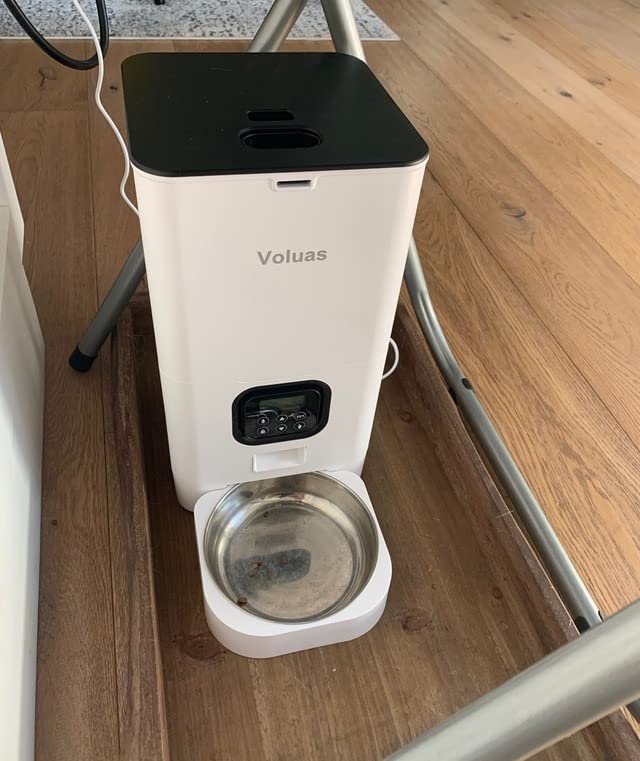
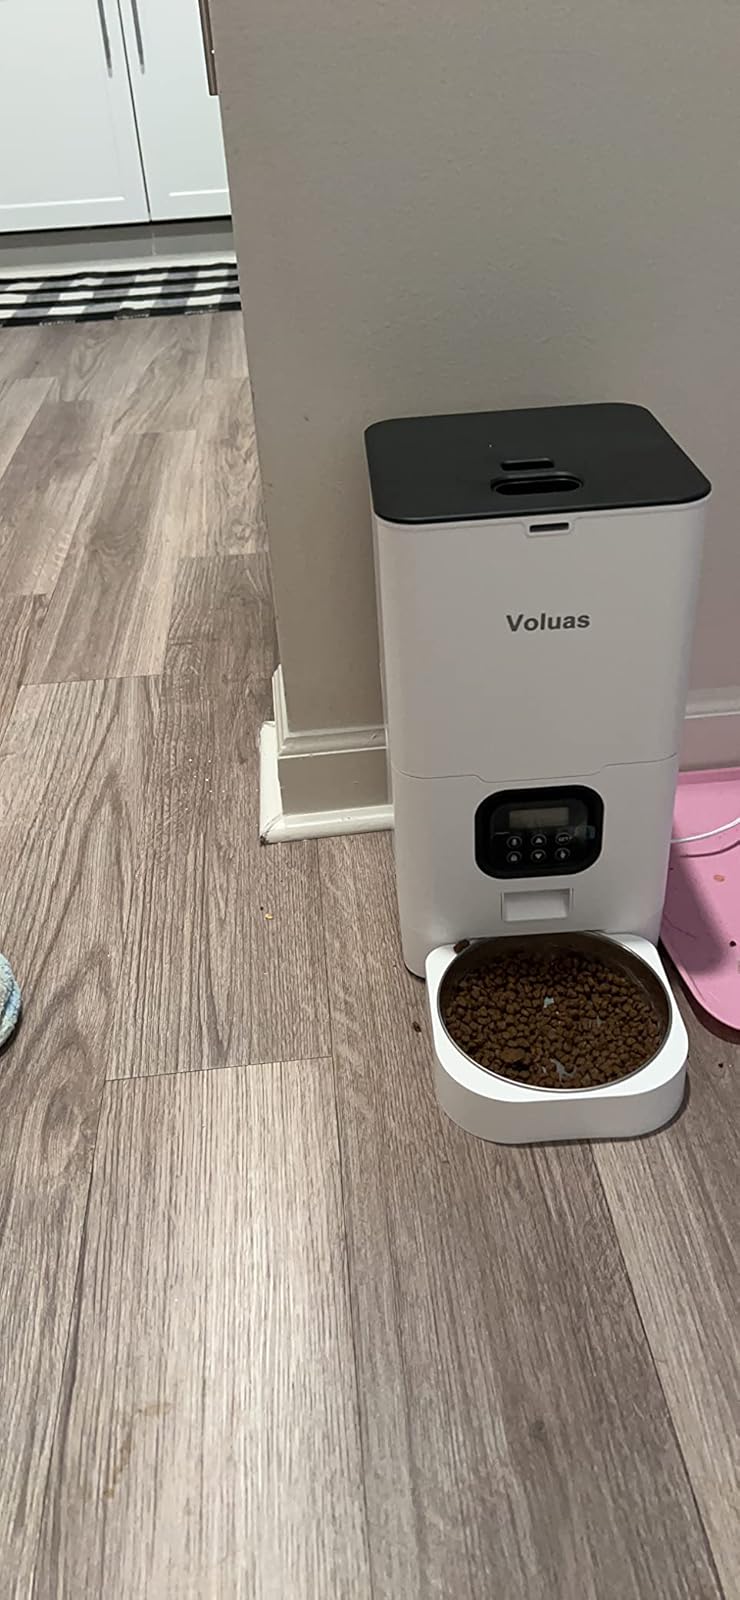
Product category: items_feeder
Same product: yes